Luanping County

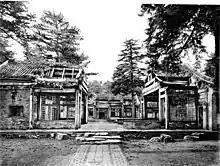
Palace ruins at Changshanyu, early 20th century.

The county administers 1 subdistrict, 10 towns, 2 townships, and 8 ethnic townships.